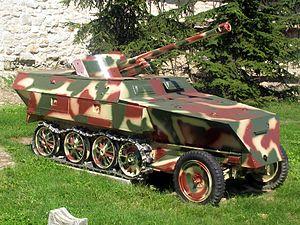
Le 5-cm Pak 38 ou 5-cm Panzerabwehrkanone 38 était un canon antichar de 50 mm utilisé pendant la Seconde Guerre mondiale par la Wehrmacht. Développé par Rheinmetall-Borsig AG en 1938, il devait remplacer à partir de 1941 le 3,7-cm Pak 36.